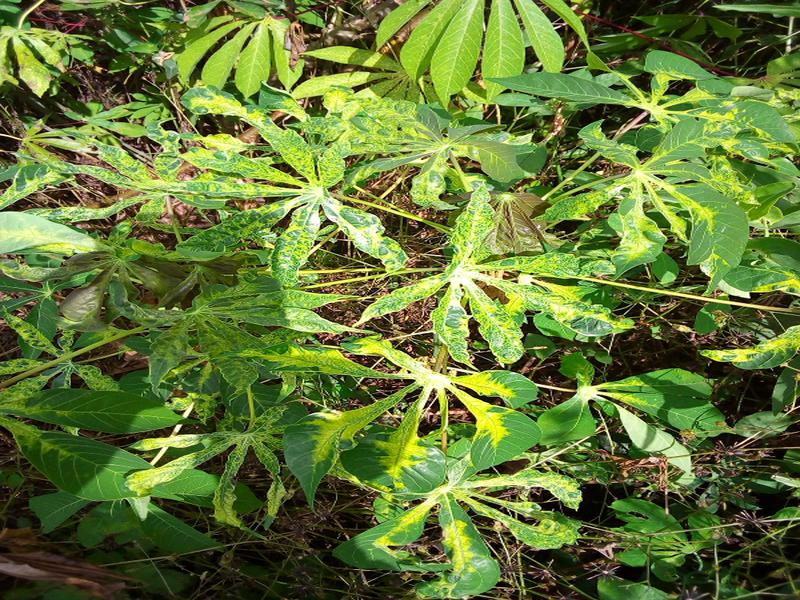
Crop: cassava
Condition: mosaic_disease